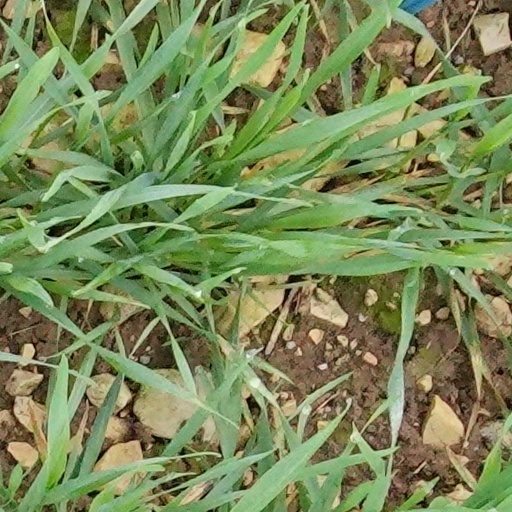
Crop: wheat